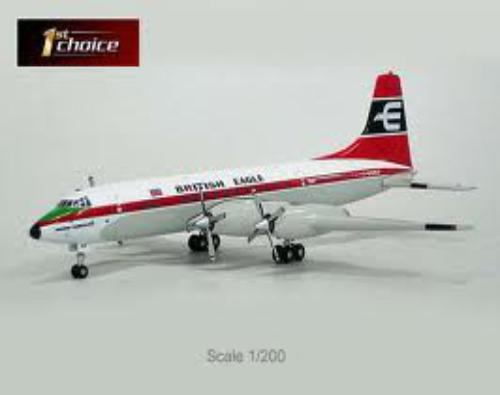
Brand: british eagle
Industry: Transportation